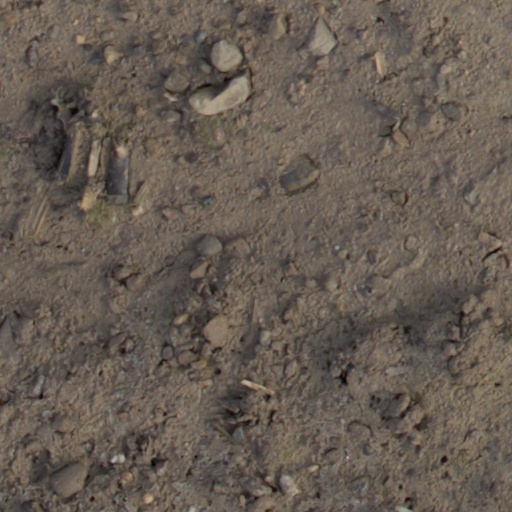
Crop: wheat